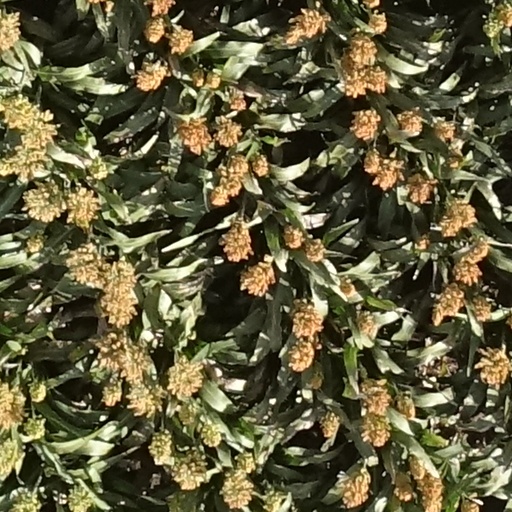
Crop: sorghum